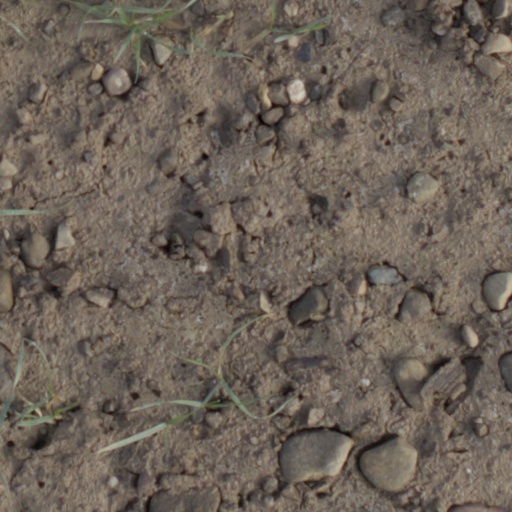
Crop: wheat